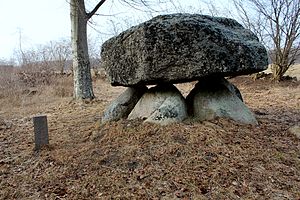
Fredede fortidsminder i Halsnæs Kommune
Denne liste over fredede fortidsminder i Halsnæs Kommune viser alle fredede fortidsminder i Halsnæs Kommune. Listen bygger på data fra Kulturarvsstyrelsen.